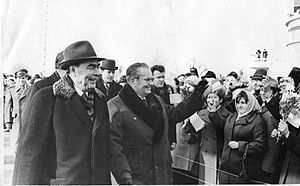
Josip Broz Tito / Præsident / Reformer
Tito med den sovjetiske leder Leonid Bresjnev i 1973.
"Josip Broz Tito var en jugoslavisk revolutionær og statsmand, der besad flere politiske embeder fra 1943 og til sin død i 1980. Under 2. verdenskrig var han leder af de jugoslaviske partisaner, der ofte betragtes som den mest effektive modstandsbevægelse i det tysk-besatte Europa. Til trods for at hans præsidentperiode er blevet kritiseret som autoritær, og at der er blevet rejst mistanke om undertrykkelse af politiske modstandere, blev Tito af de fleste betragtet som en godgørende diktator"" på grund af hans økonomiske og diplomatiske politik. Han var en populær offentlig figur både inden og uden for Jugoslaviens grænser. Tito, der blev set som et forenende symbol, vedligeholdt gennem sin indenrigspolitik en fredelig sameksistens mellem nationerne i det jugoslaviske forbund. Han blev yderligere kendt som en central skikkelse indenfor De alliancefrie landes bevægelse sammen med Indiens Jawaharlal Nehru, Egyptens Gamal Abdel Nasser og Indonesiens Sukarno.